What Would Brian Boitano Do?

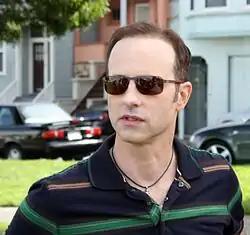
Brian Boitano in 2010.

In a series of interviews, Boitano has reacted light-heartedly to the use of his name in the song. Having no prior acquaintance with Parker or Stone, he went to see "Bigger, Longer, and Uncut" alone, with misgivings about possibly being treated harshly in the film. Instead, he experienced hearing the line "What Would Brian Boitano Do?" in the film being received with appreciative laughter, which he found to be "surreal."